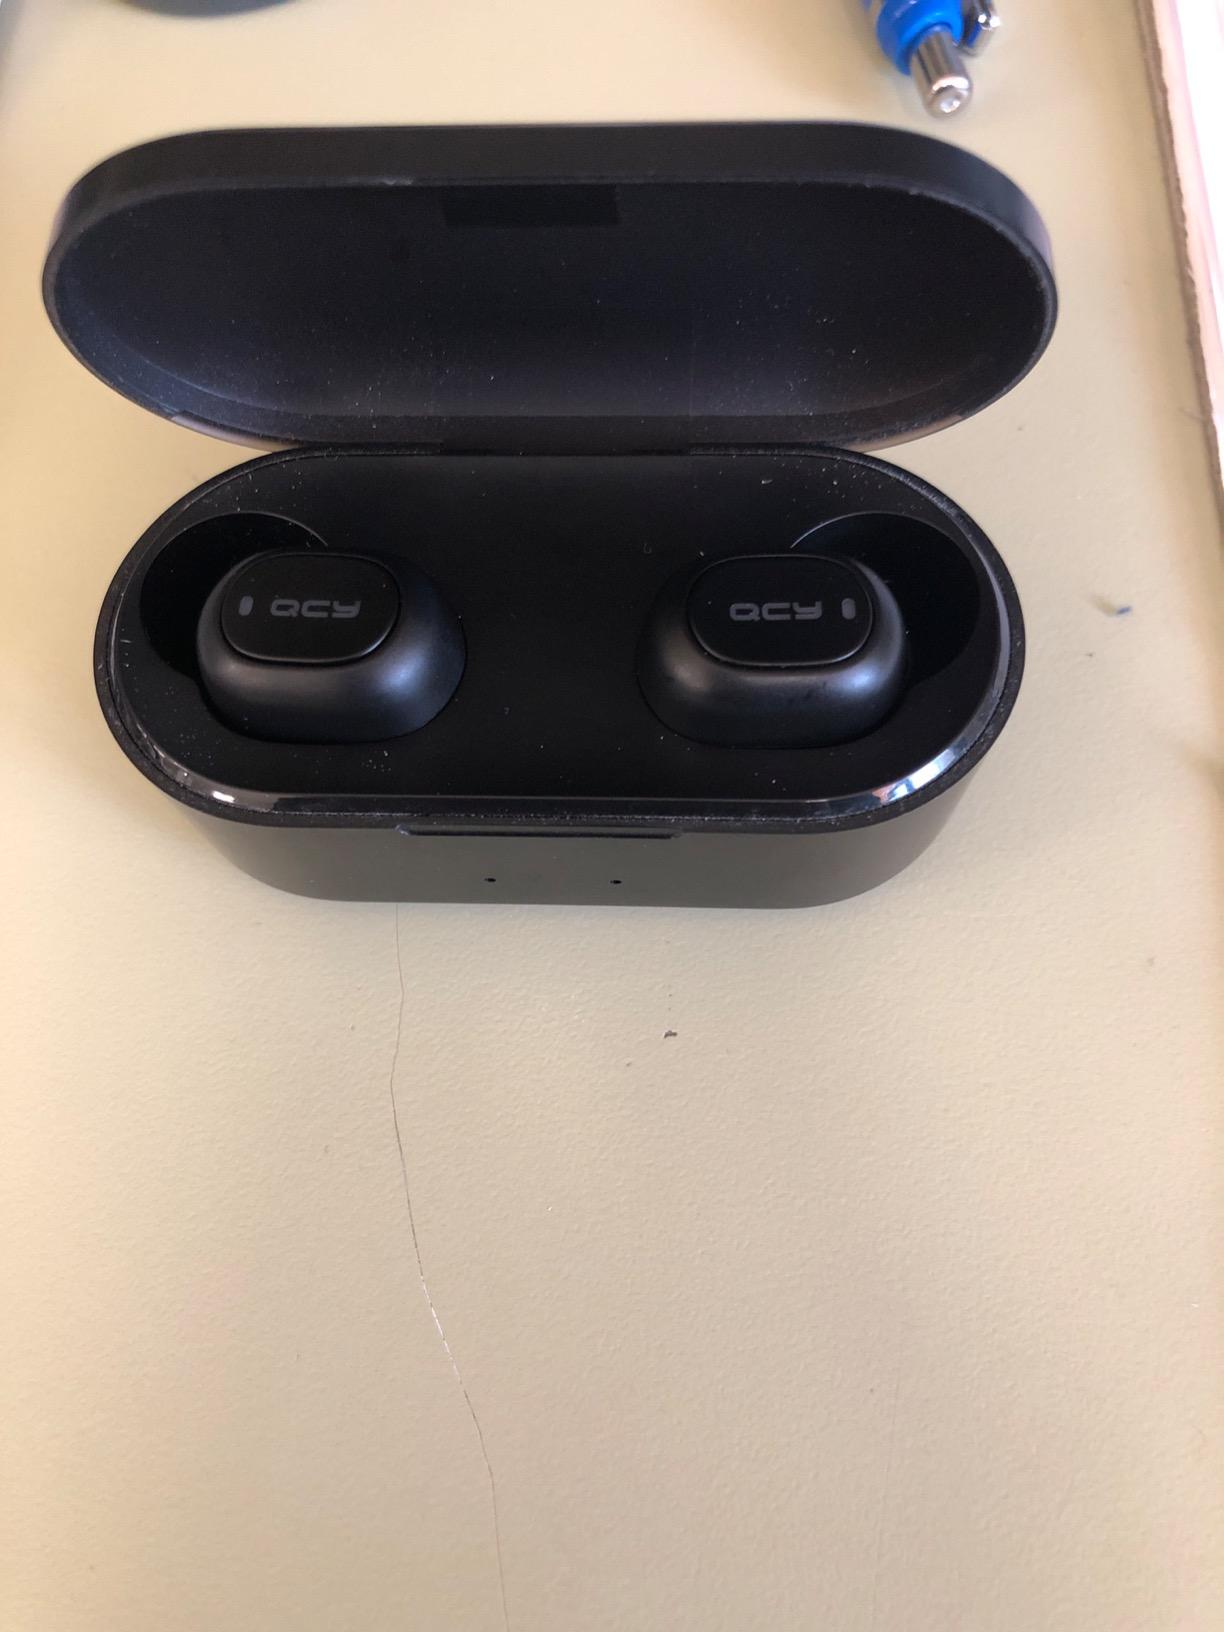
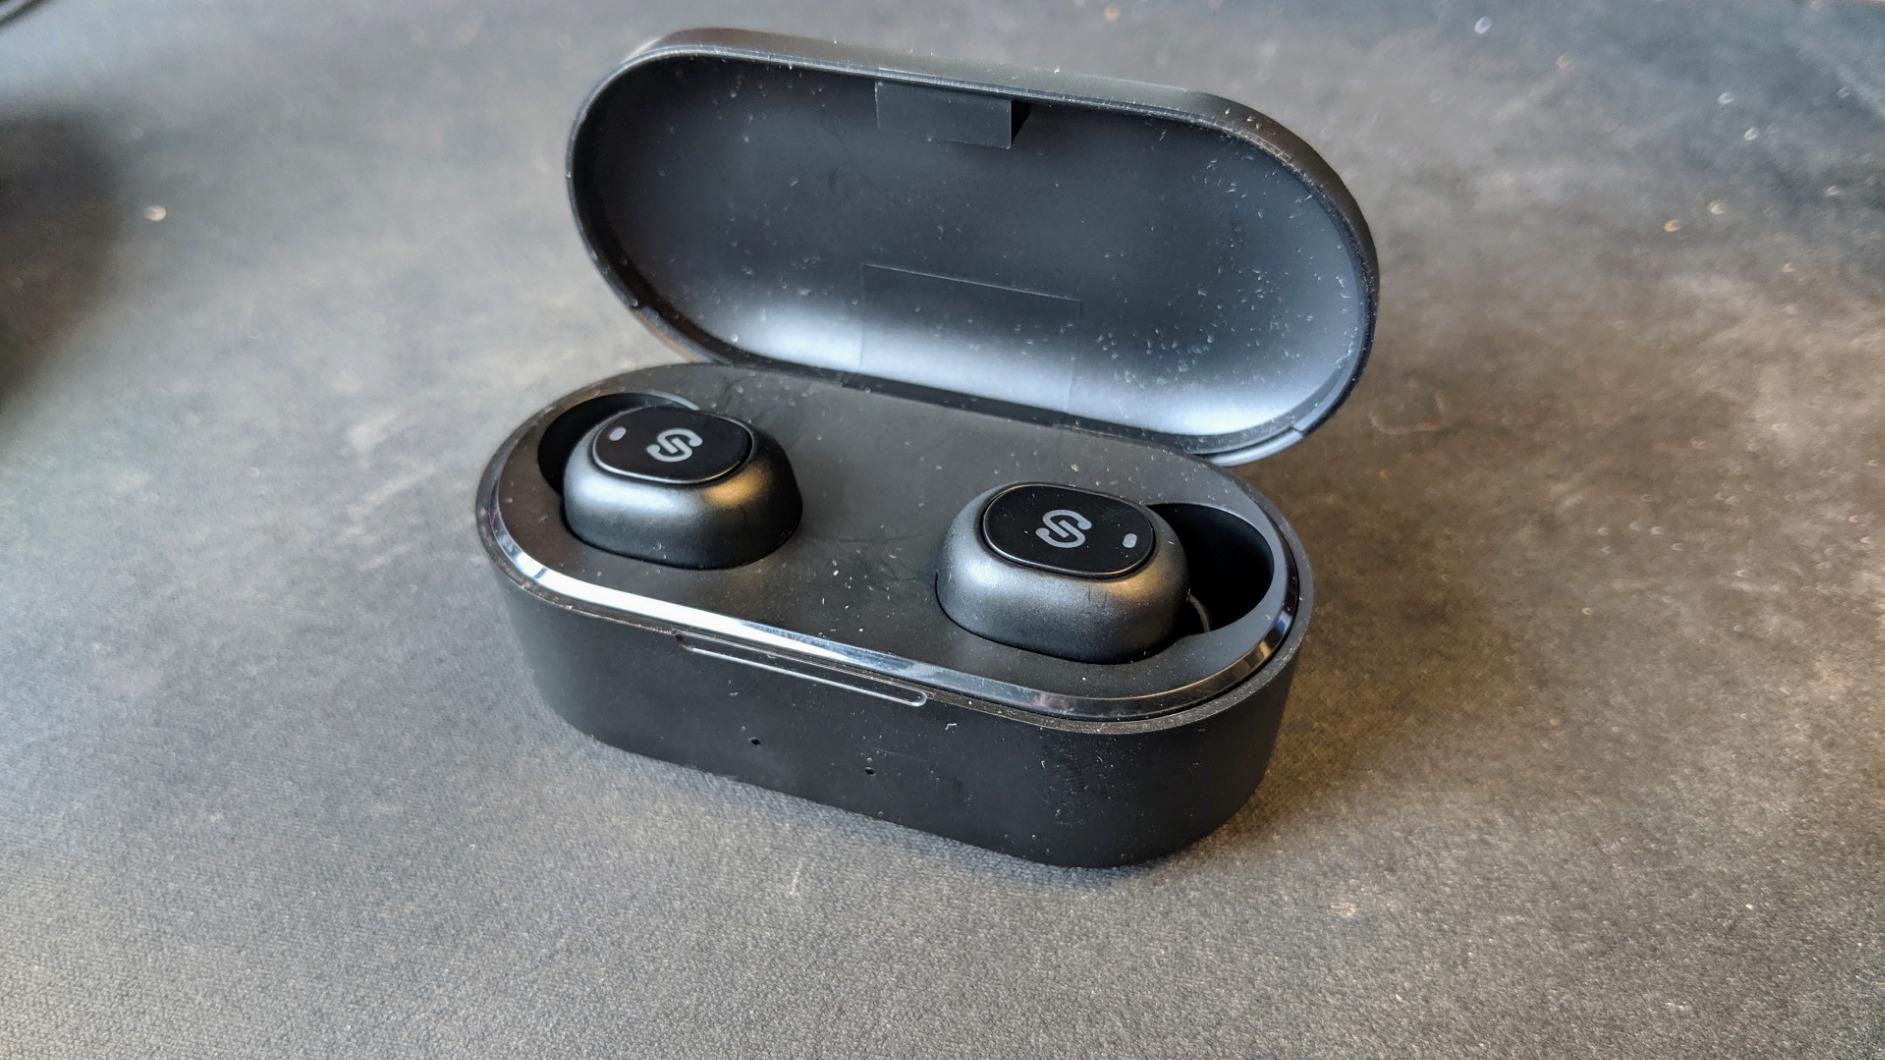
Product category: earbuds
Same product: no